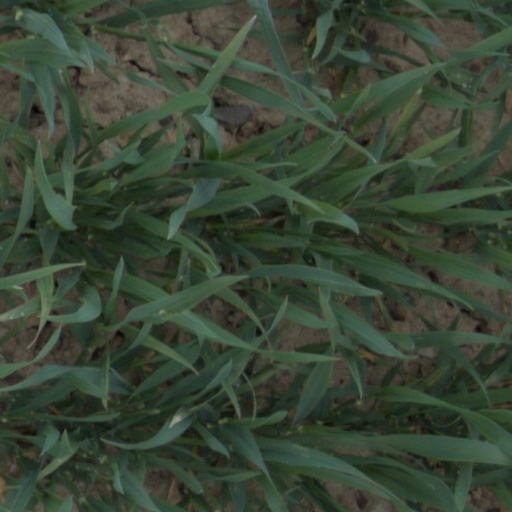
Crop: wheat